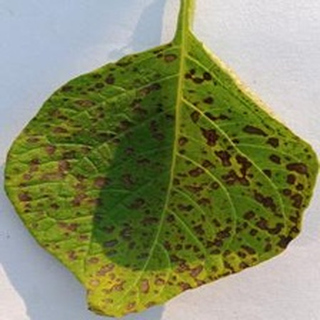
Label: potato_early_blight